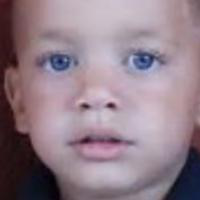
Age group: age 01-10